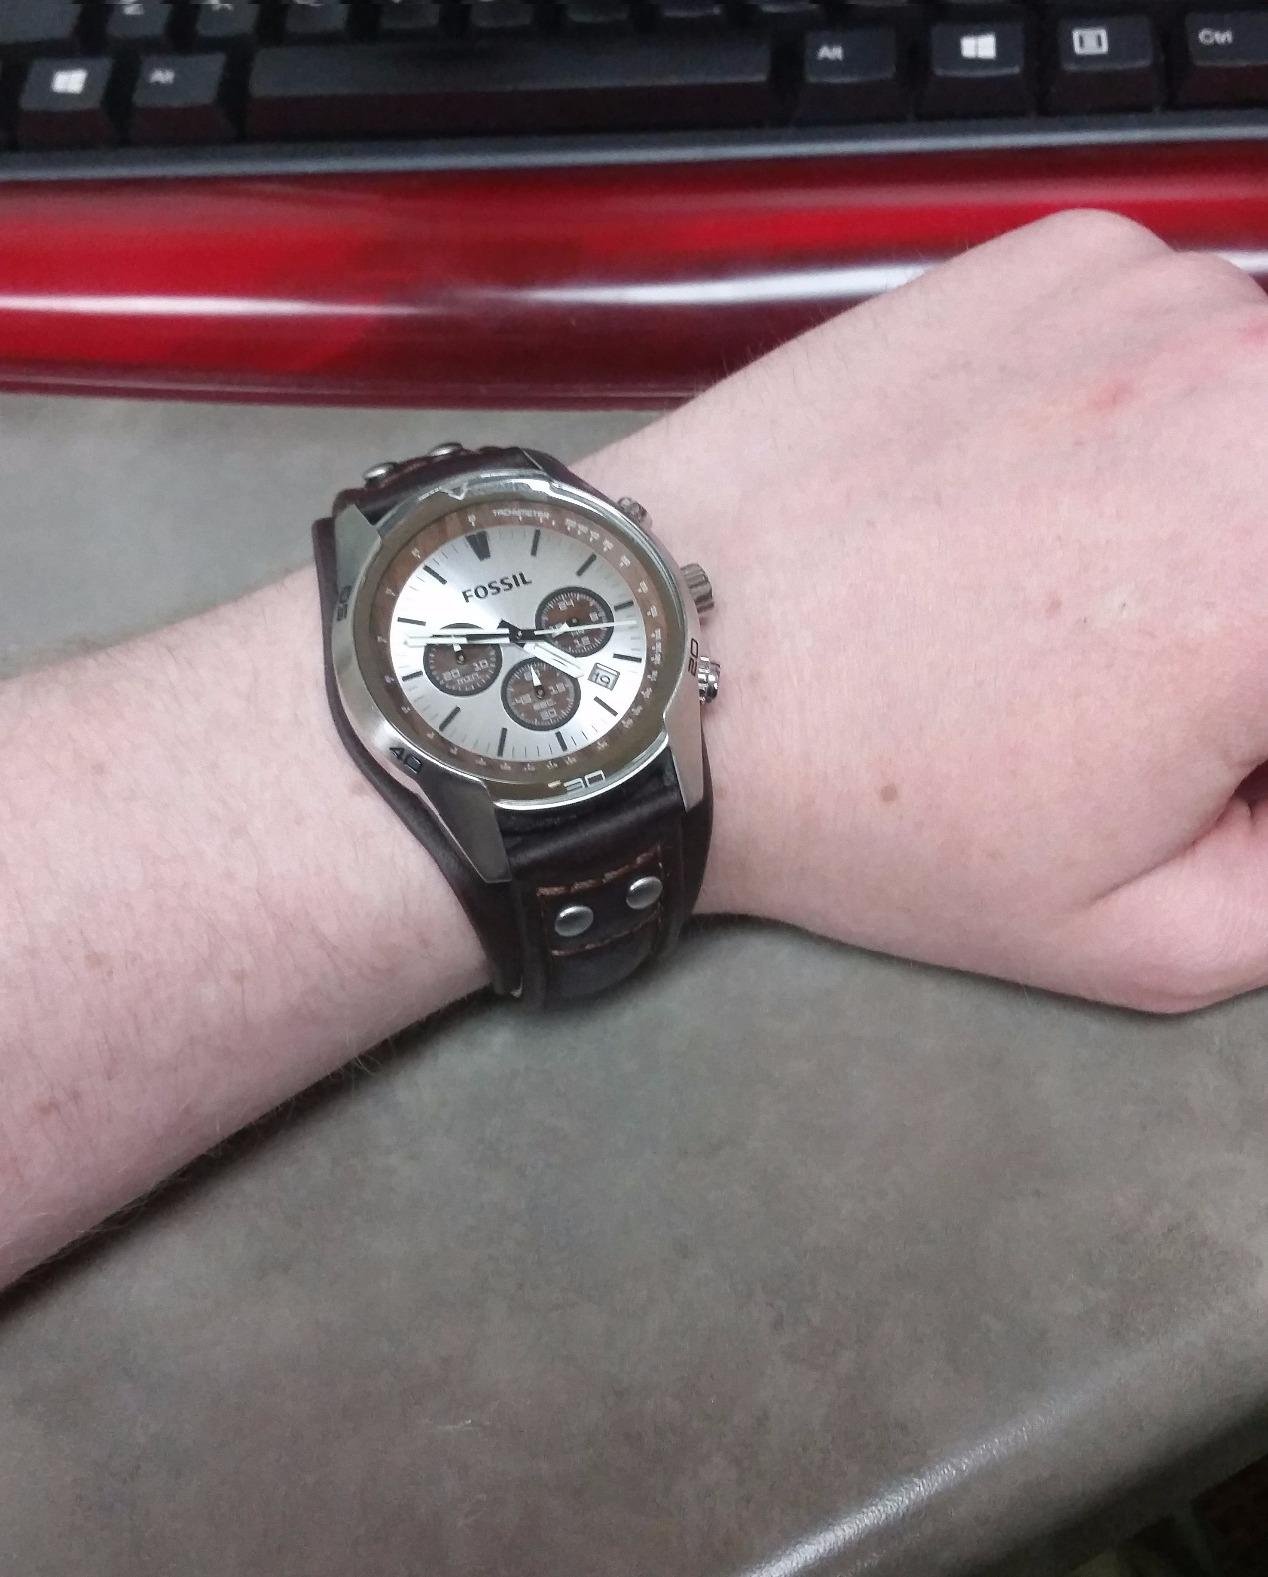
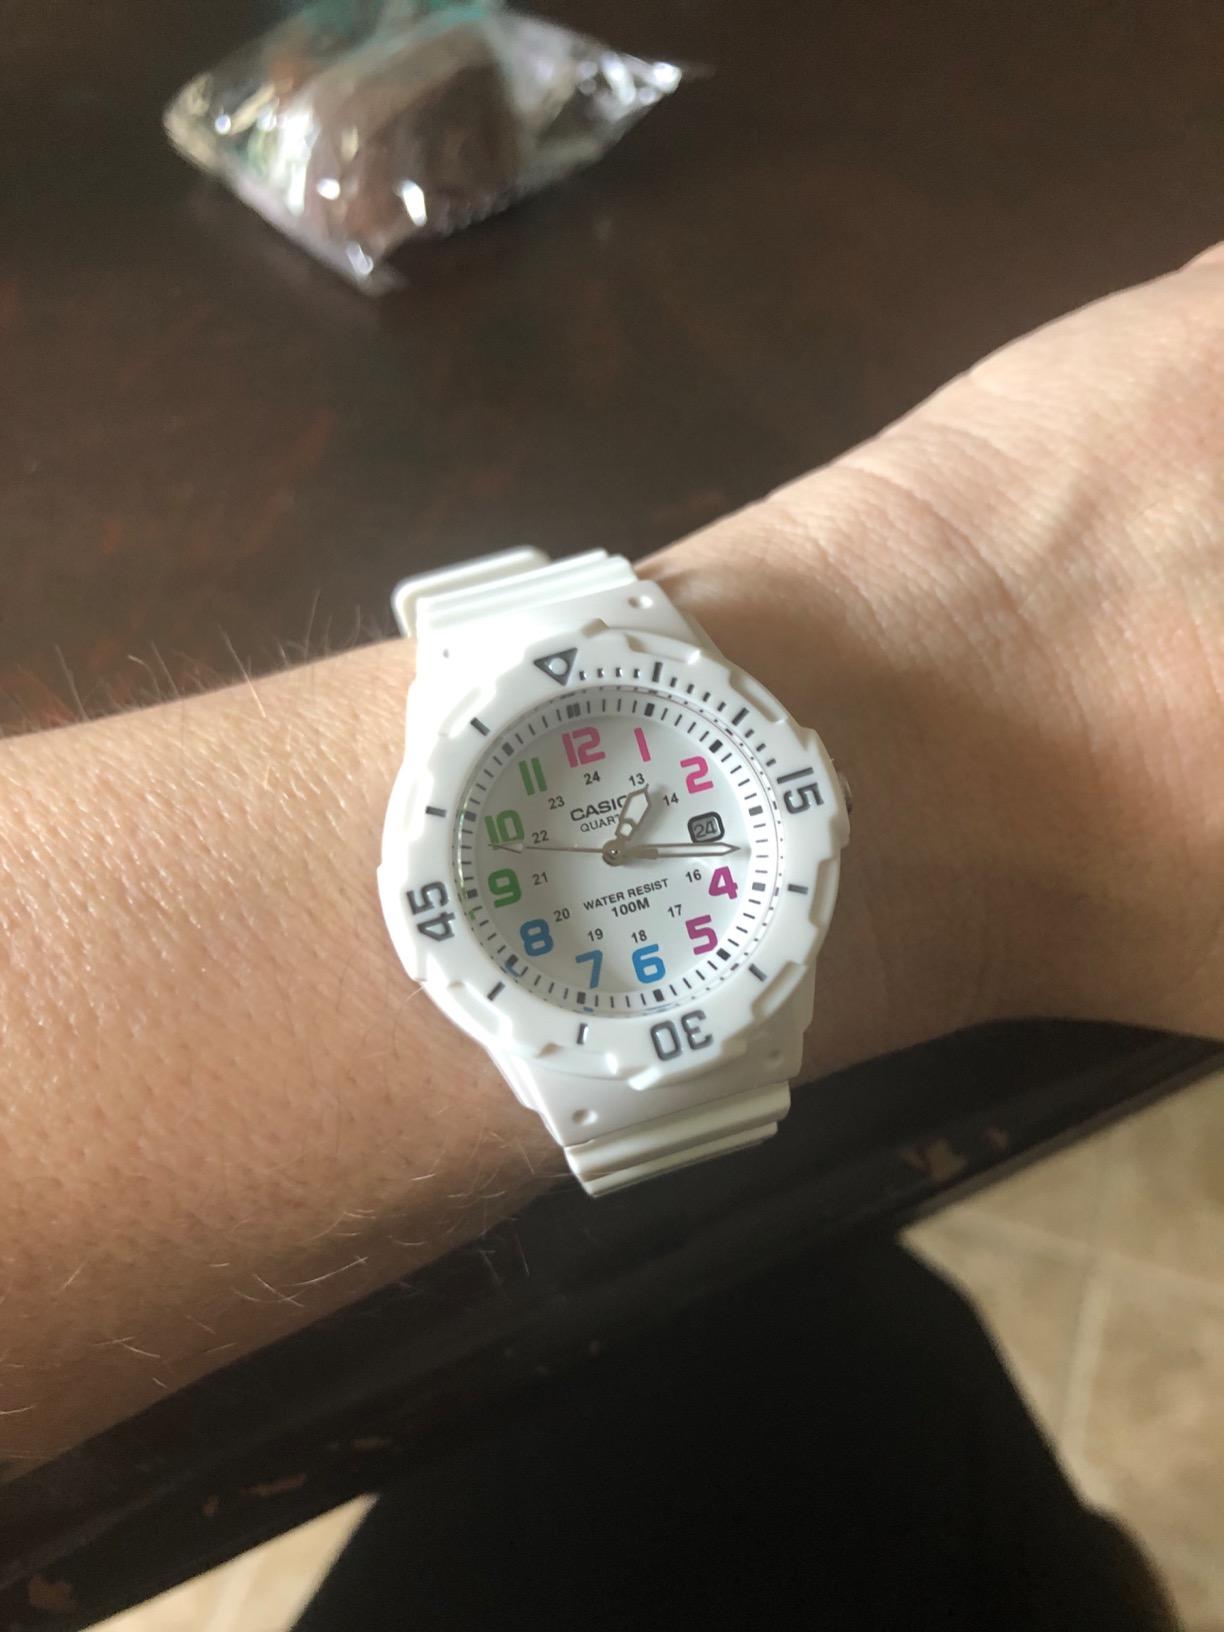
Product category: accessories_watch
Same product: no